Education in Somalia

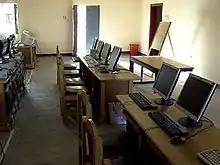
A computer classroom in Puntland State University.

Tertiary education in Somalia refers to education offered on completion of secondary education. Teacher education, for convenience, is grouped under this category. Tertiary education in the context of Puntland thus includes university education, instruction offered through diploma–level institutions such as community and teacher colleges. The Puntland region currently counts five major universities: Puntland State University in Garowe, Puntland State University in Galkayo, Bosaso College in Bosaso, Mogadishu University Puntland Branch in Bosaso, and East Africa University in Bosaso, Galkayo and Garowe.